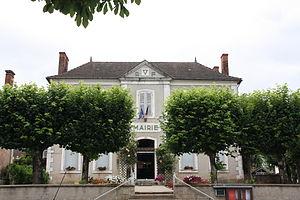
Mairie d'Ainay-le-Château, France. This file was uploaded with Commonist.